Billy the Kid

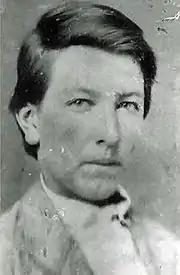
Tom O'Folliard,

Bonney and three other survivors of the Battle of Lincoln were near the Mescalero Indian Agency when the agency bookkeeper, Morris Bernstein, was murdered on August 5, 1878. All four were indicted for the murder, despite conflicting evidence that Bernstein had been killed by Constable Atanacio Martinez. All of the indictments, except Bonney's, were later quashed.